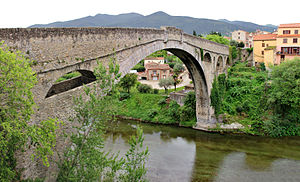
Tech
Djævlebroen over Tech ved Céret.
Tech er en flod i Roussillon i det sydlige Frankrig med en længde på 84,1 kilometer, som løber ud i Middelhavet.